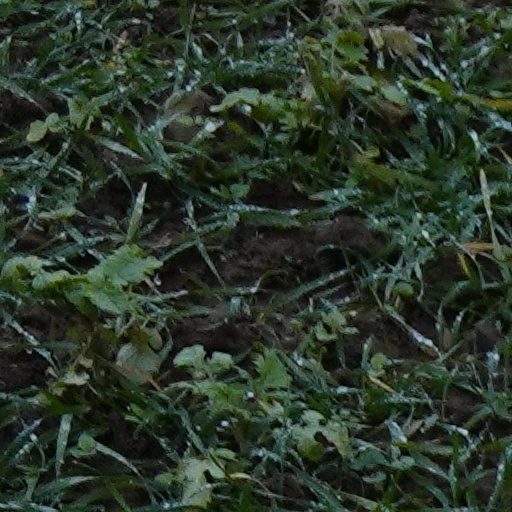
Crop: wheat